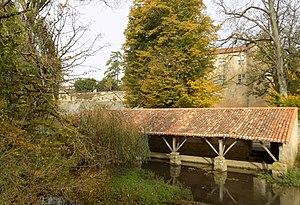
Lavoir de 1850
La Vandelogne ou Vendelogne est une rivière française qui coule dans les départements des Deux-Sèvres et de la Vienne, en région Nouvelle-Aquitaine. C'est un affluent de l'Auxance en rive gauche, donc un sous-affluent de la Loire par l'Auxances, puis le Clain, puis la Vienne.
Ayron est une commune du Centre-Ouest de la France, située dans le département de la Vienne en région Nouvelle-Aquitaine.